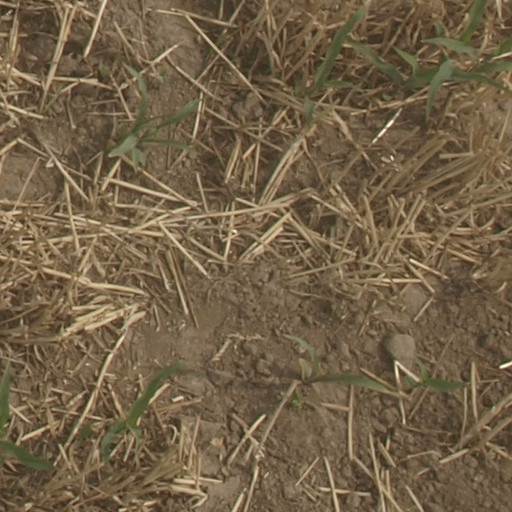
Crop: maize; corn